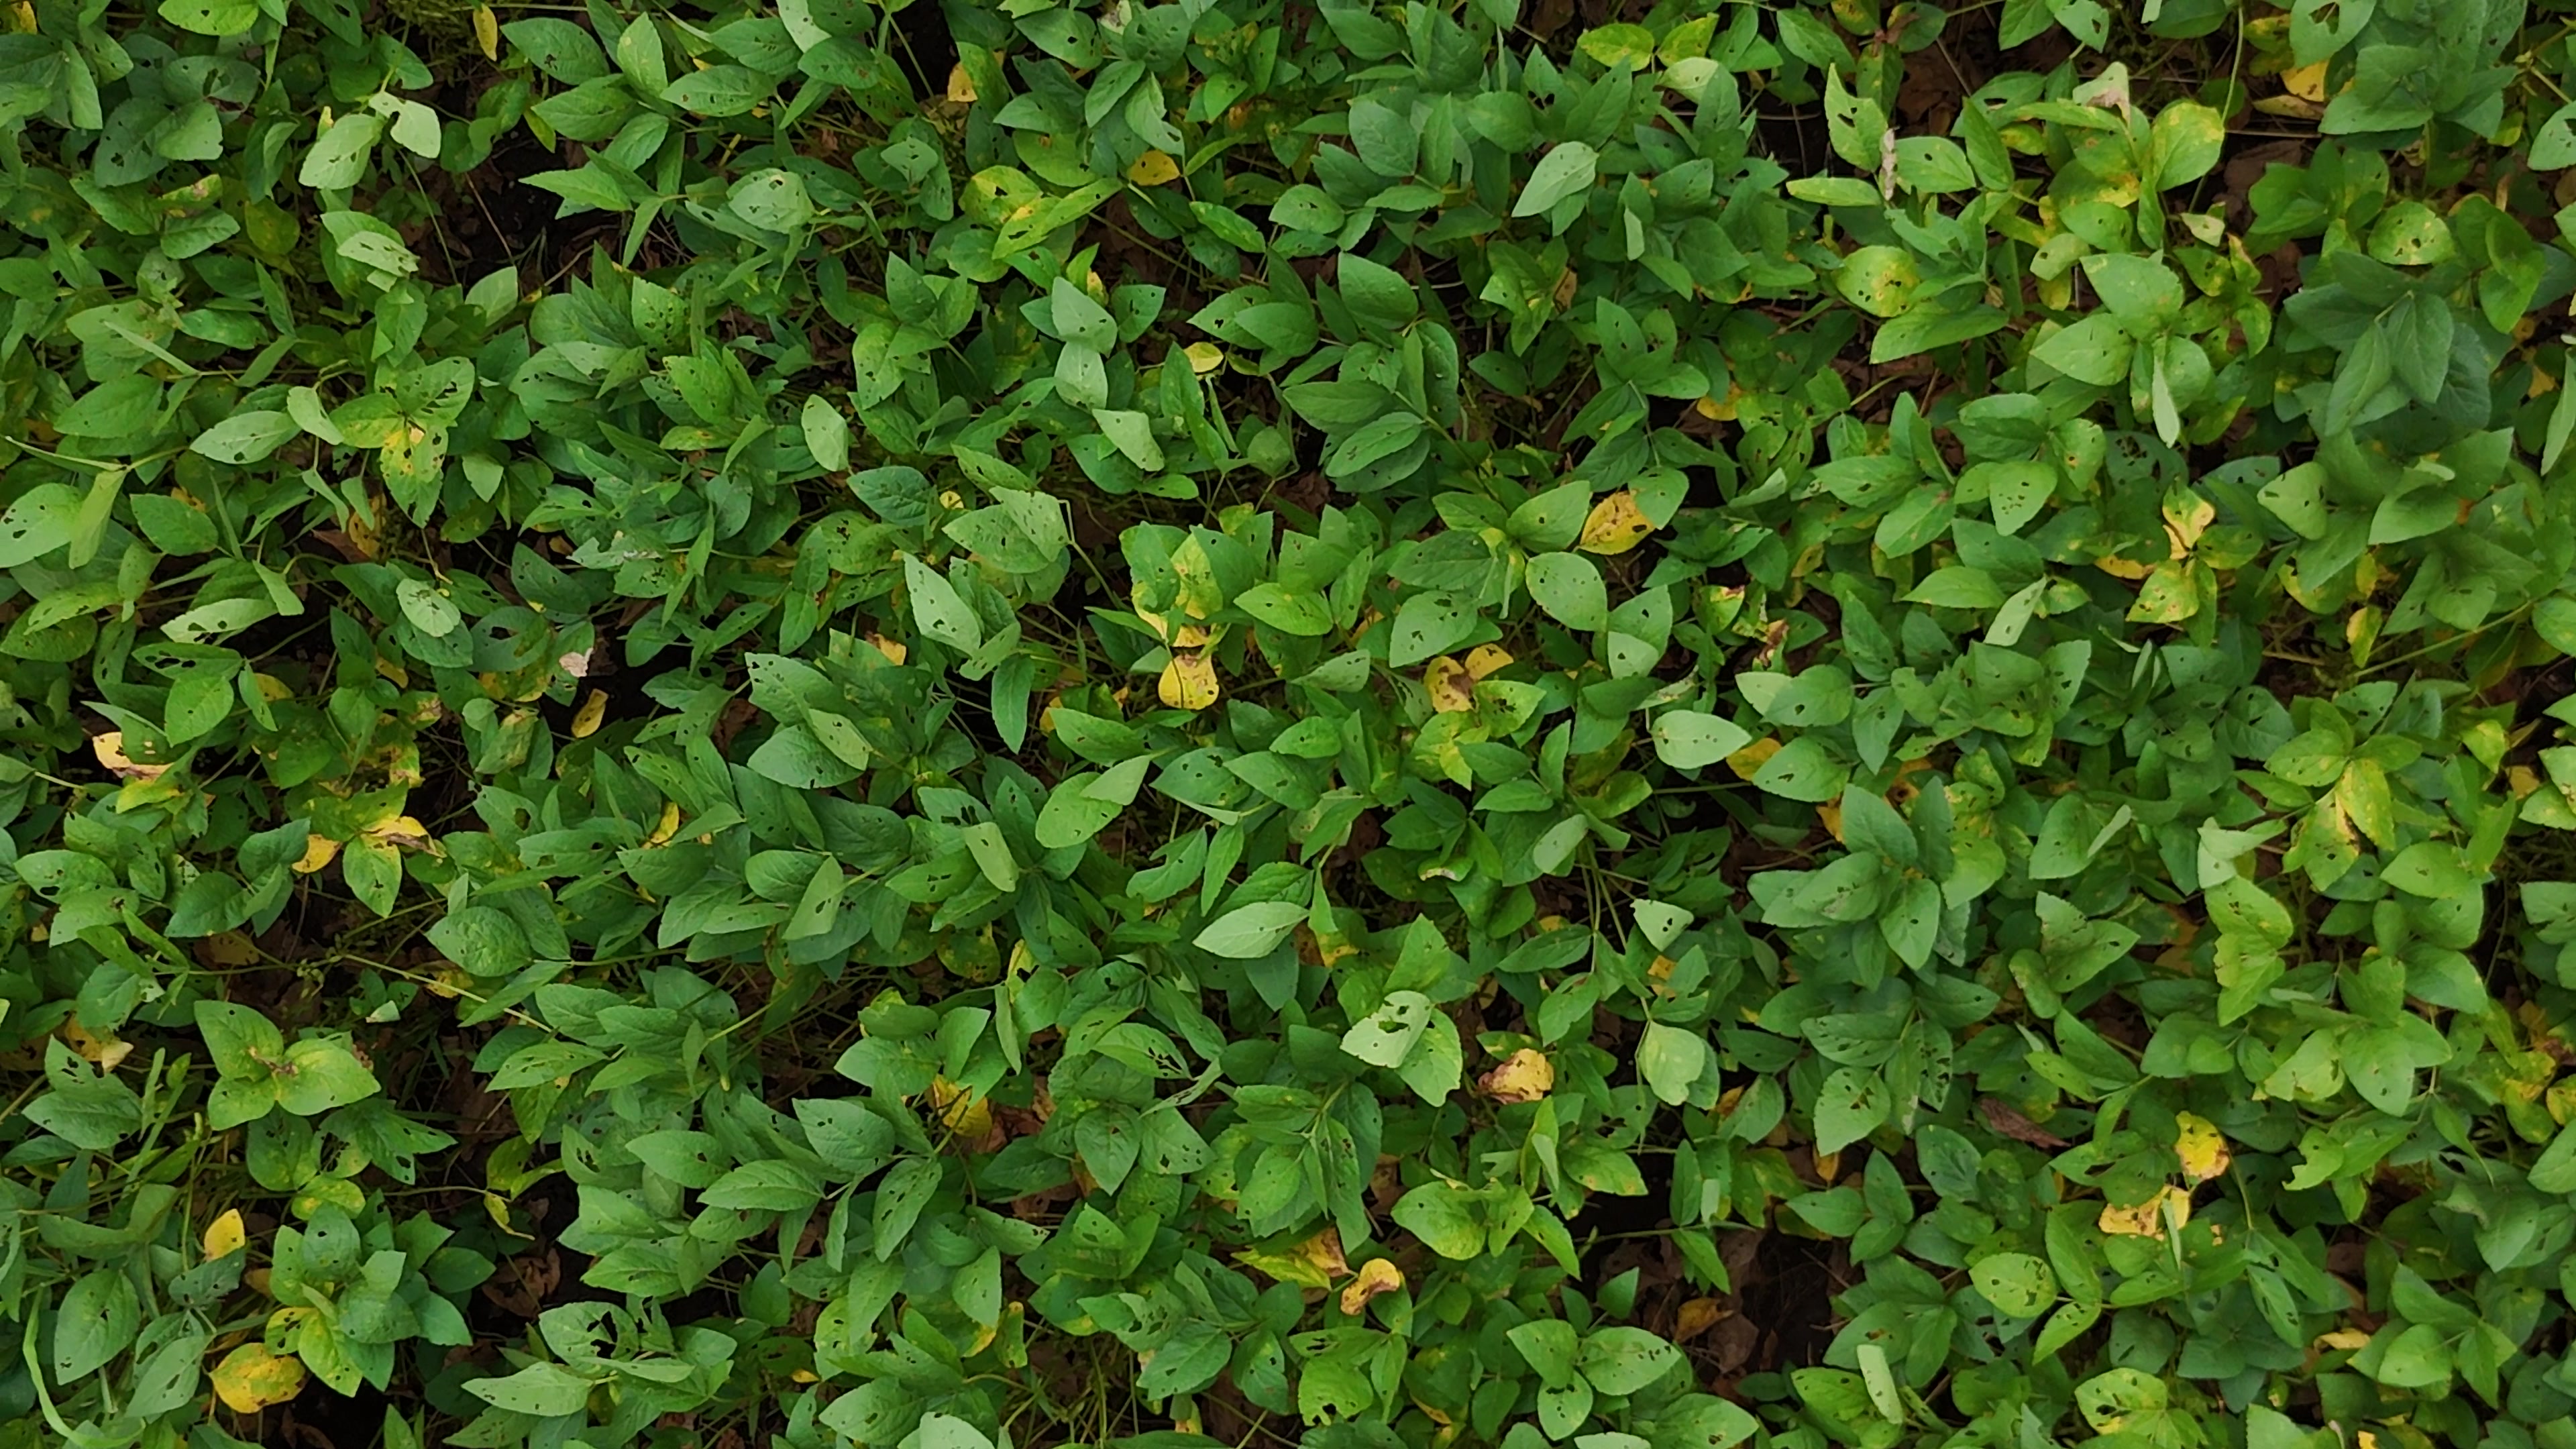
Label: Rust